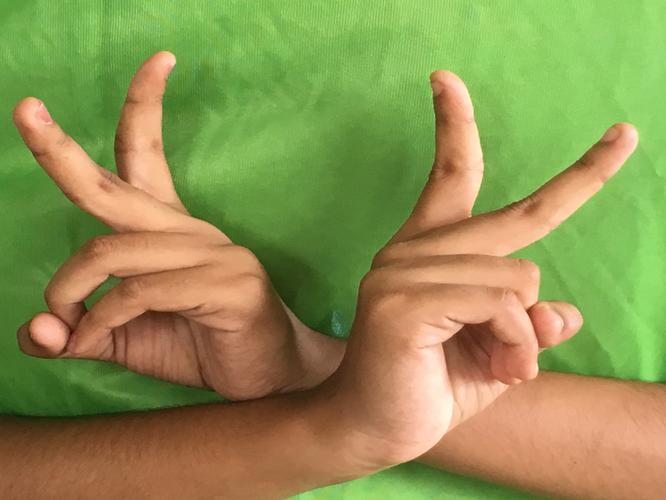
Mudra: Kartariswastika
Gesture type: double_hand